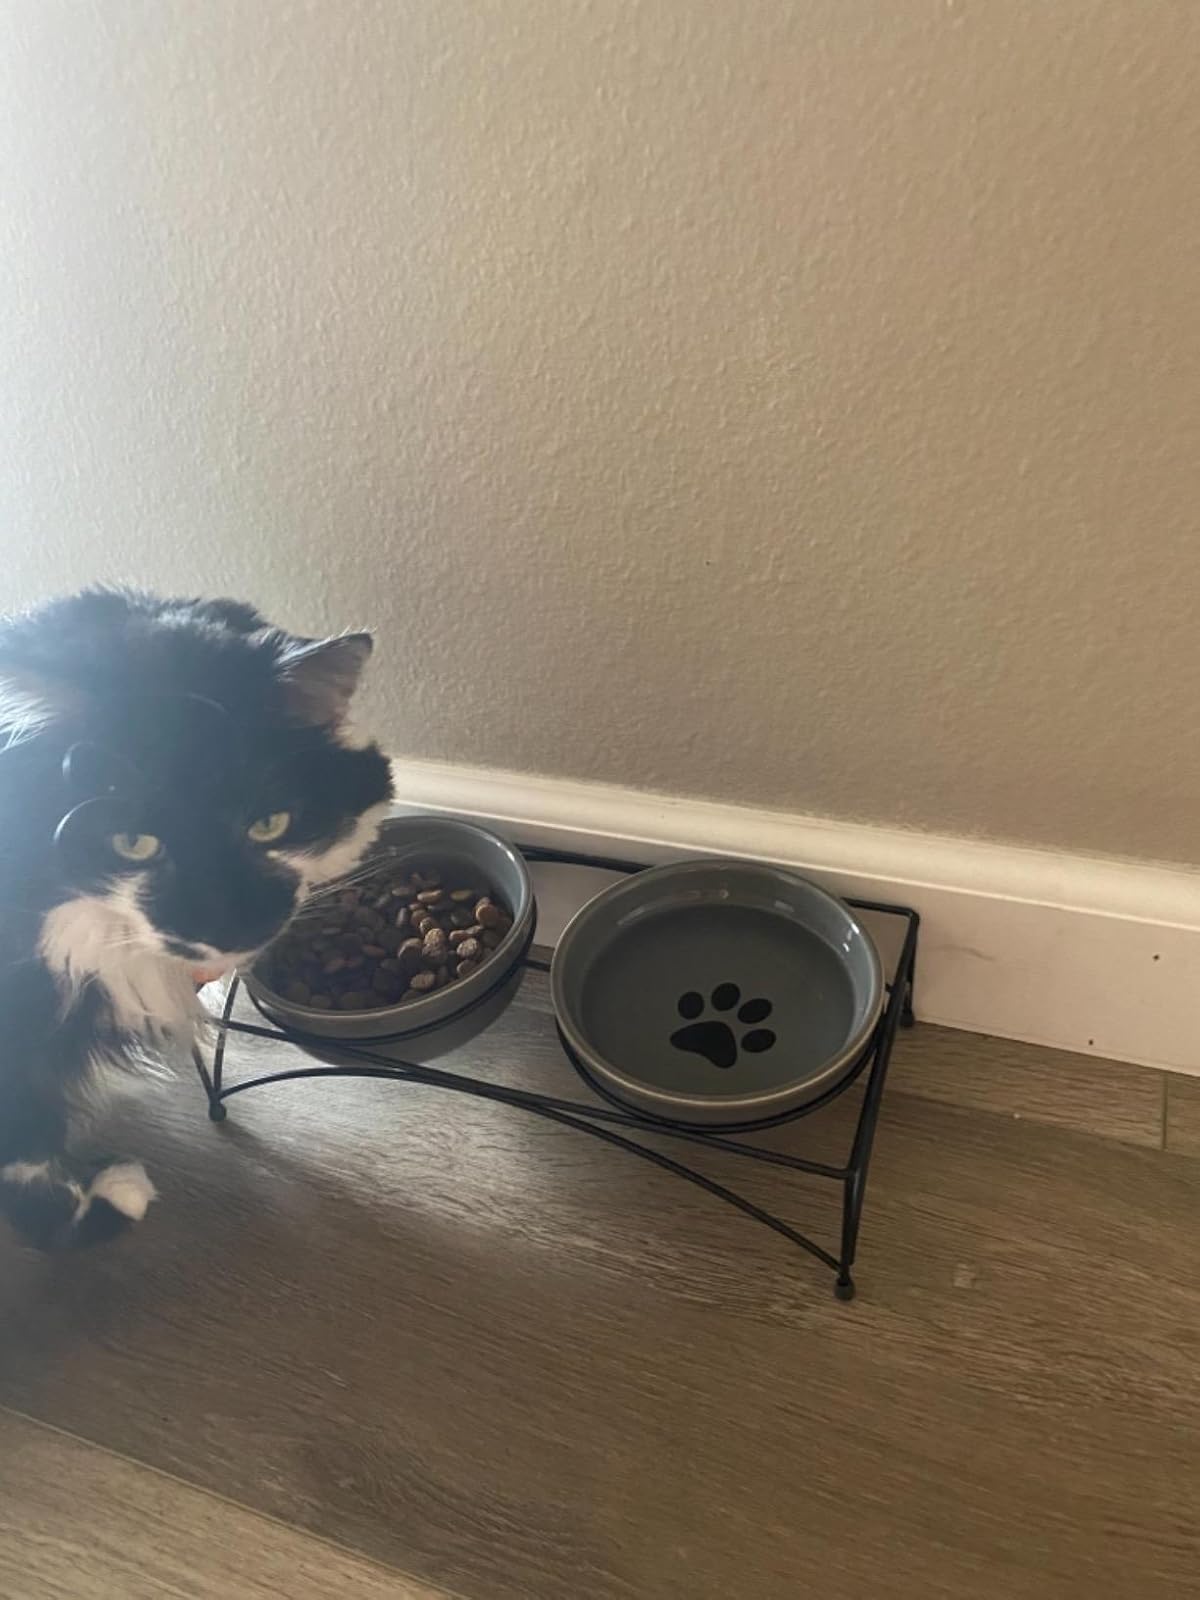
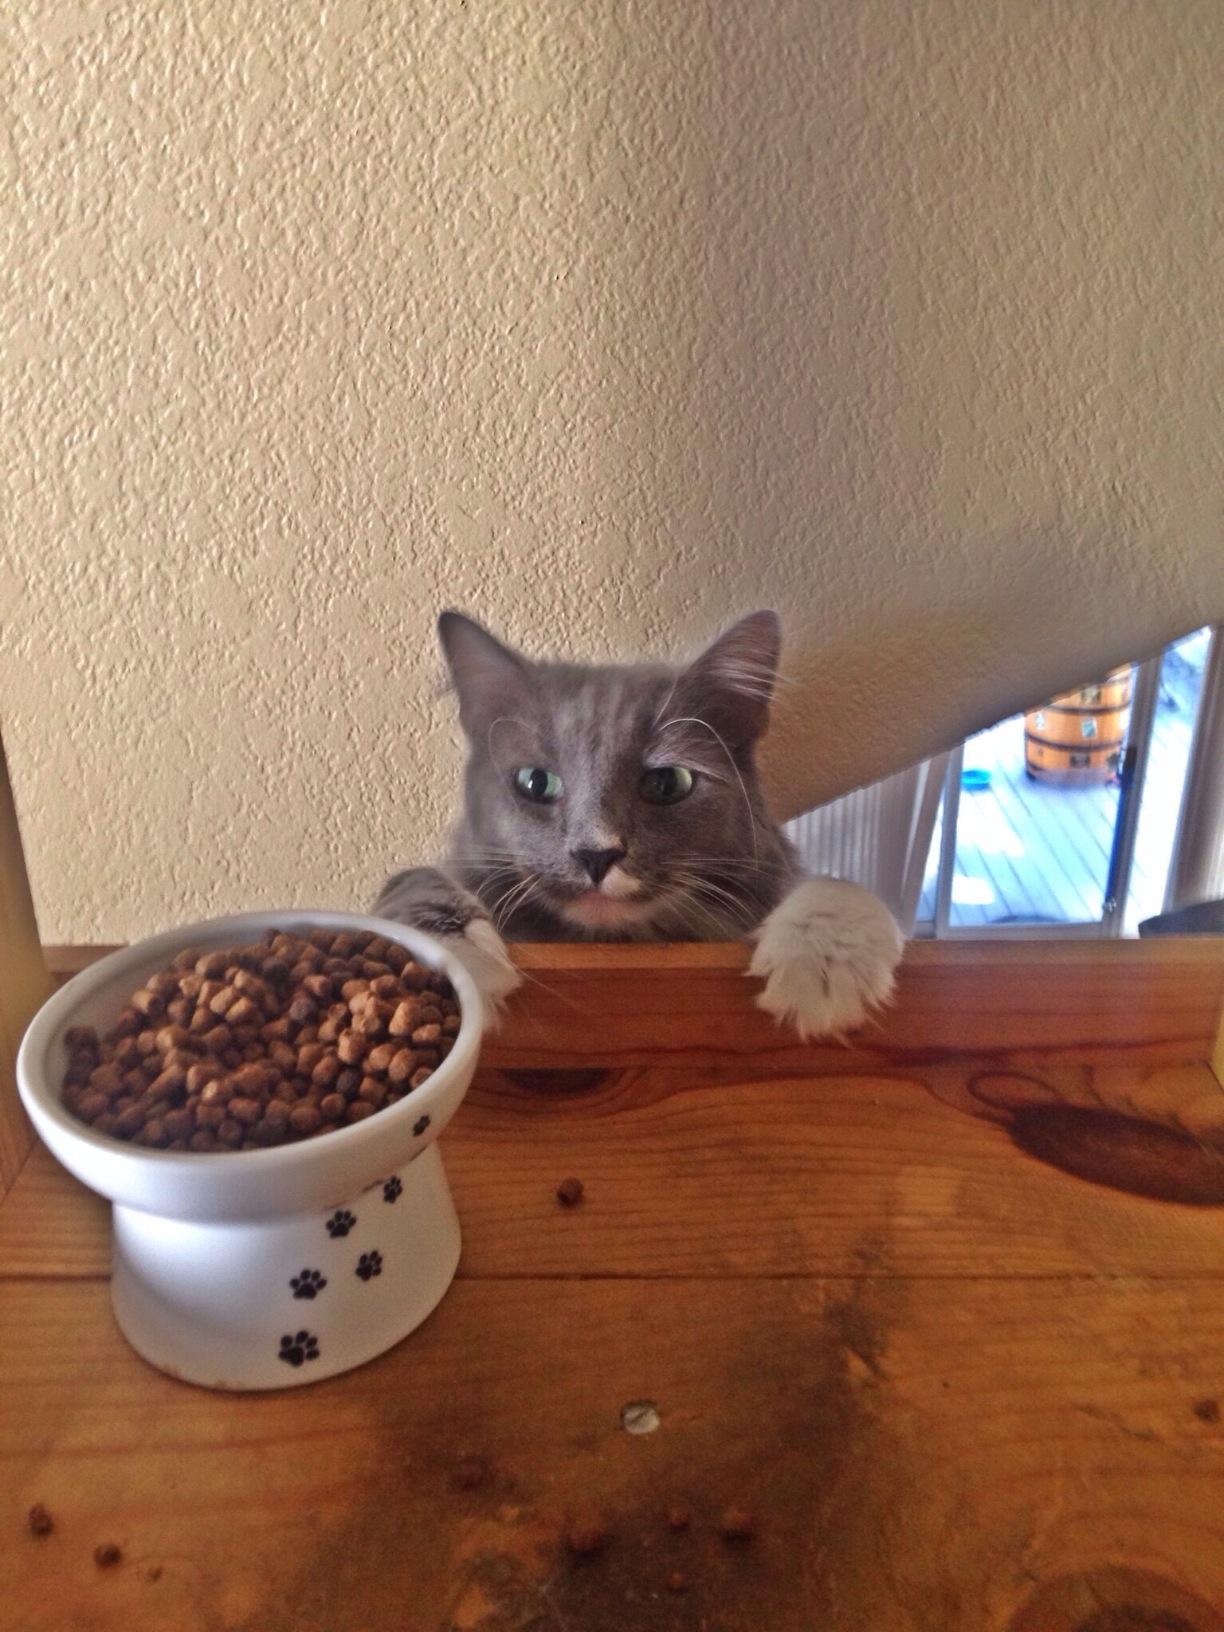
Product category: items_bowl
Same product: no